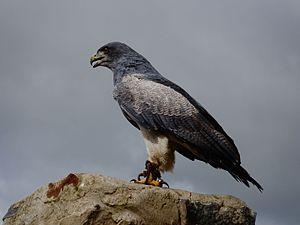
La province de Córdoba est une province de l'Argentine. Située dans le centre-nord du pays, elle est parfois appelée le « Cœur de l'Argentine ». Sa capitale est Córdoba, la deuxième plus grande ville du pays. La province a une superficie de 165 321 km² et une population de 3 567 654 habitants en 2015, ce qui en fait la deuxième province la plus peuplée du pays, après celle de Buenos Aires.
La province de Santa Cruz est une province de l'Argentine, qui se trouve en Patagonie, dans le sud du pays. Sa capitale est la ville de Río Gallegos.
La province de San Luis est une subdivision de l'Argentine située au centre-ouest du pays. Sa capitale est la ville de San Luis.